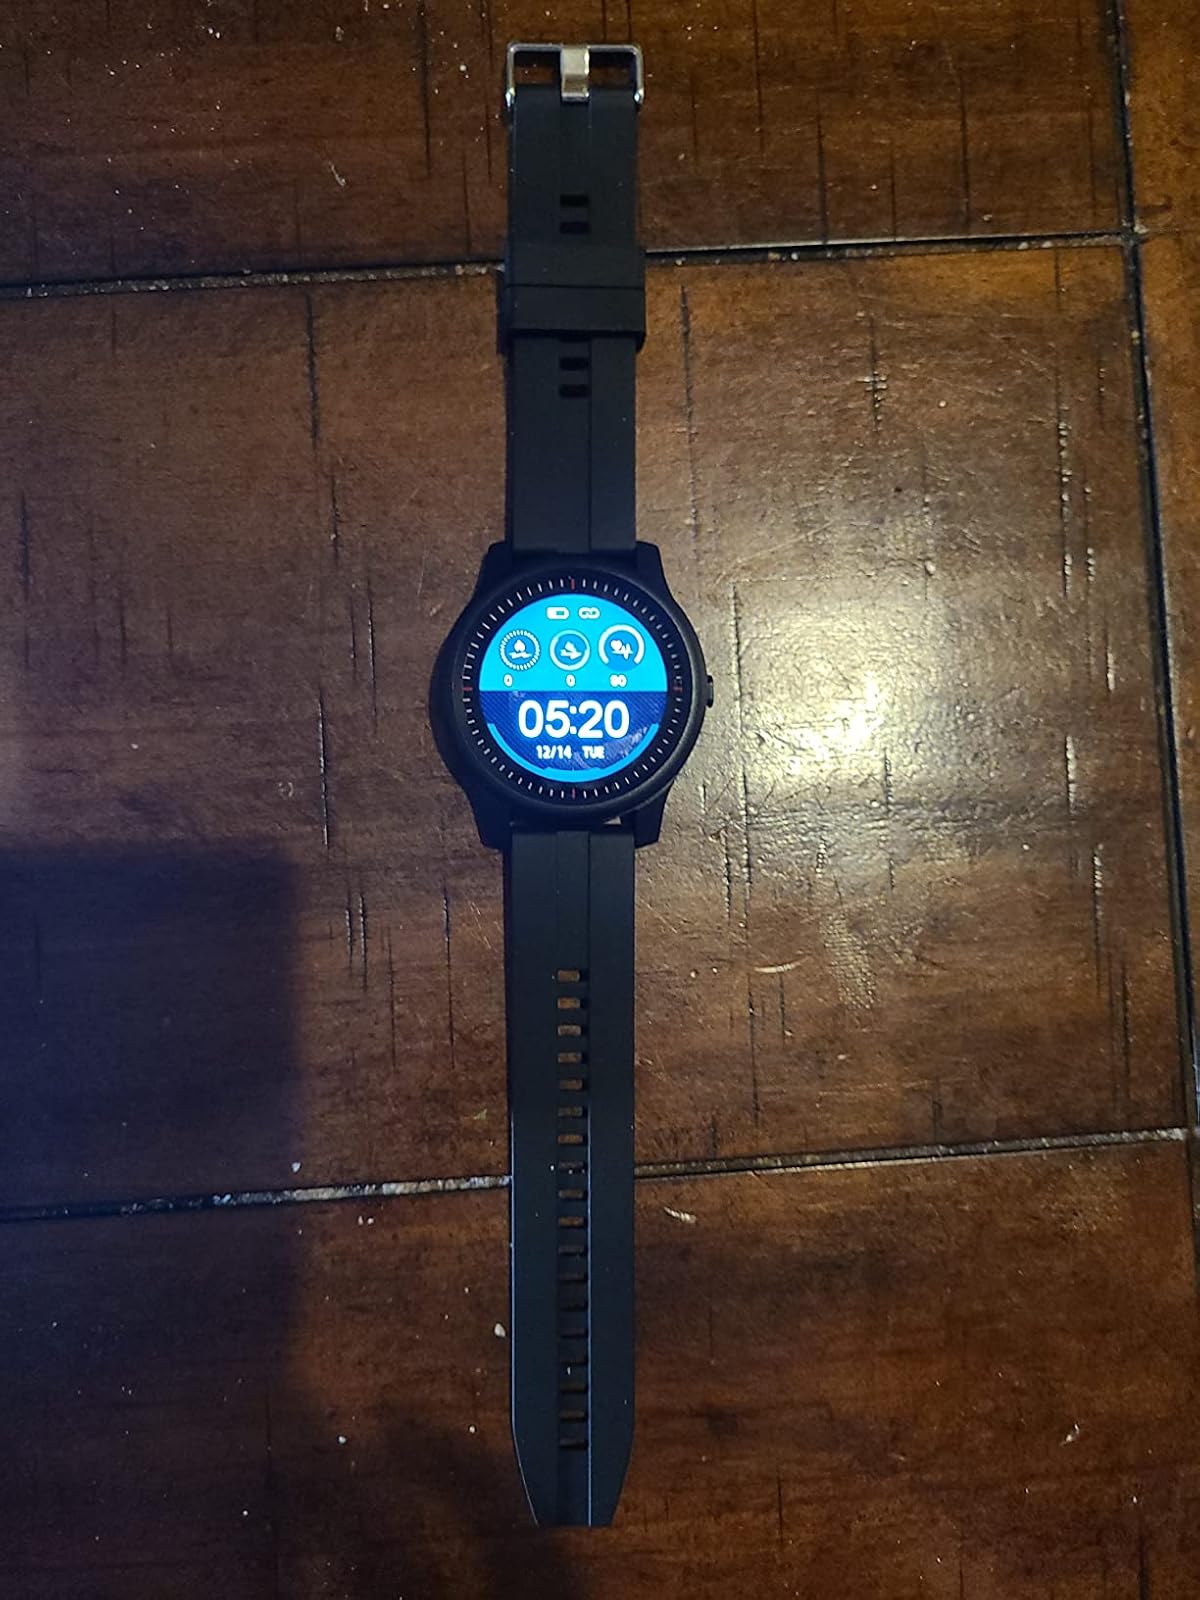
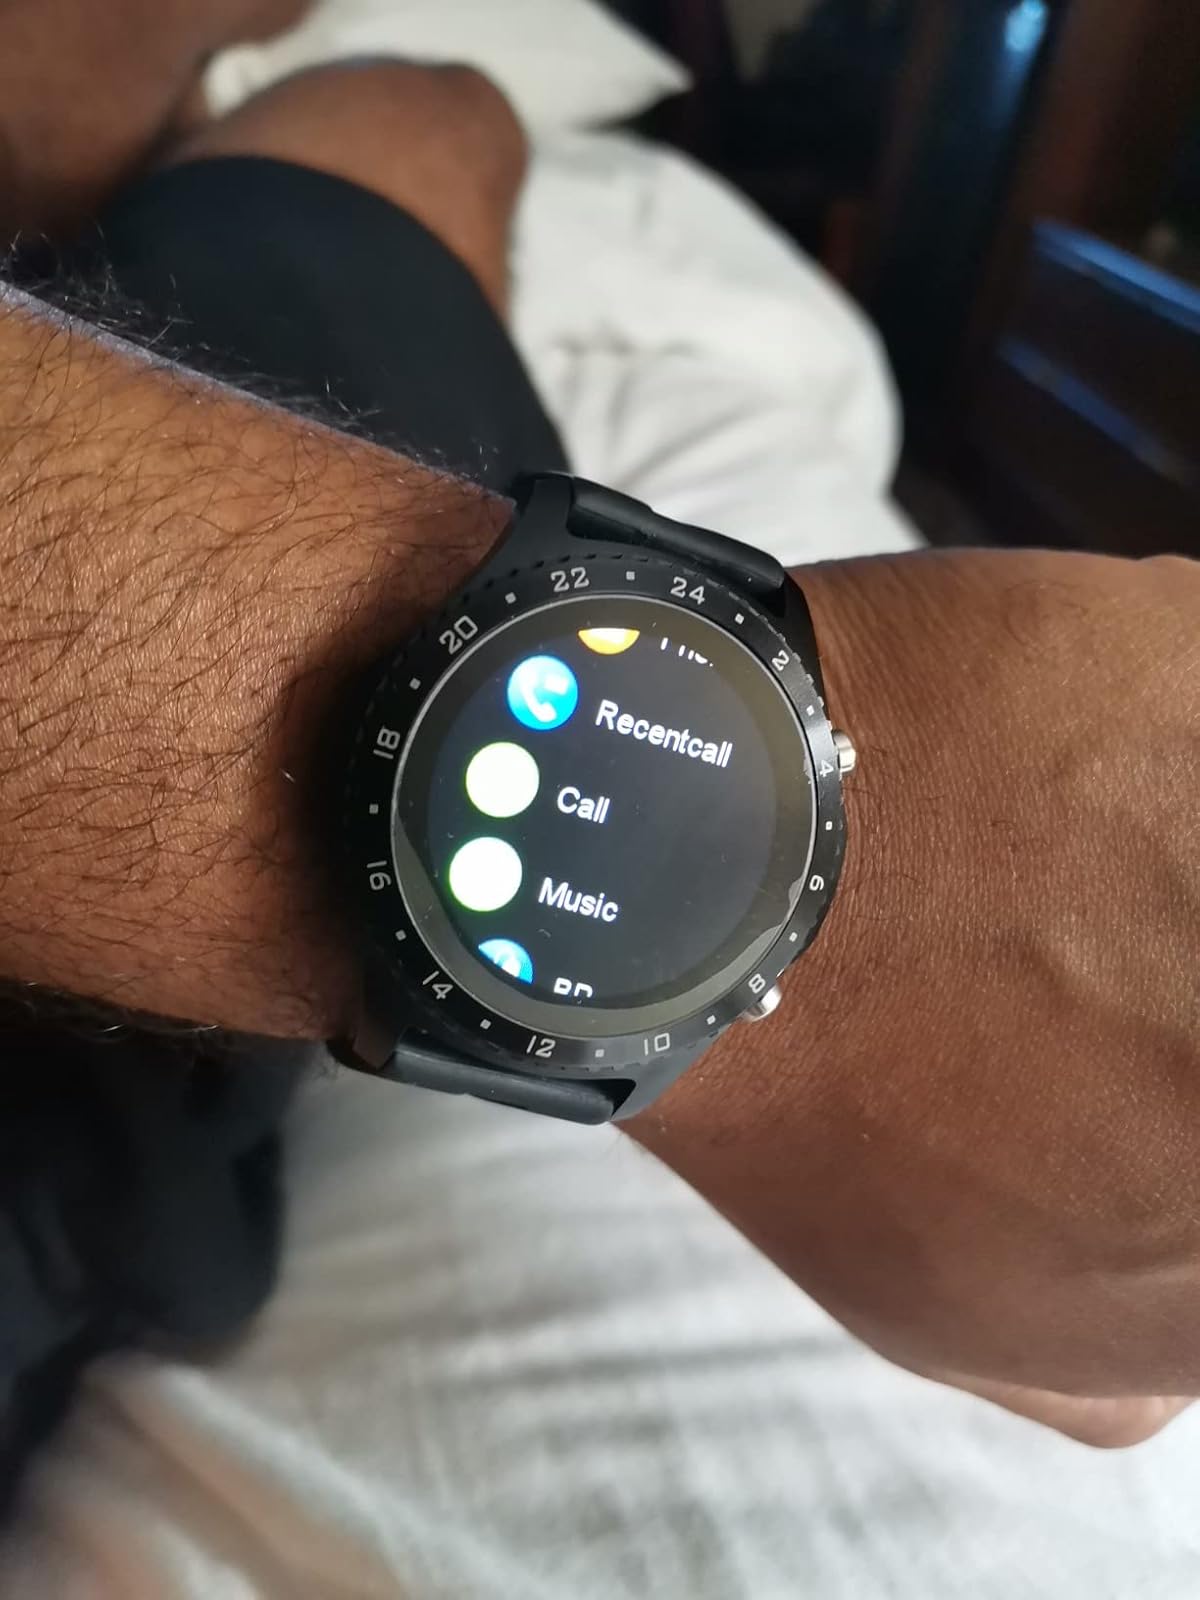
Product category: smartwatch
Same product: no